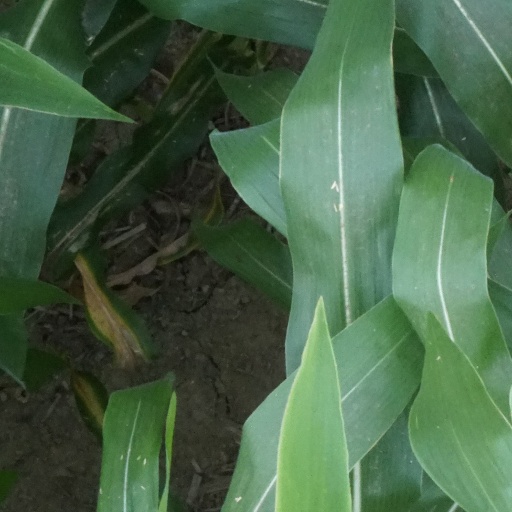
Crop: maize; corn